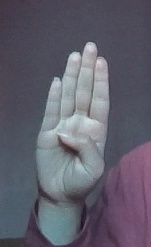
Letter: kaaf